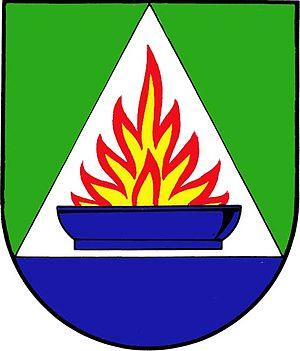
Hlubočky est une commune du district et de la région d'Olomouc, en Tchéquie. Sa population s'élevait à 4 245 habitants en 2018.